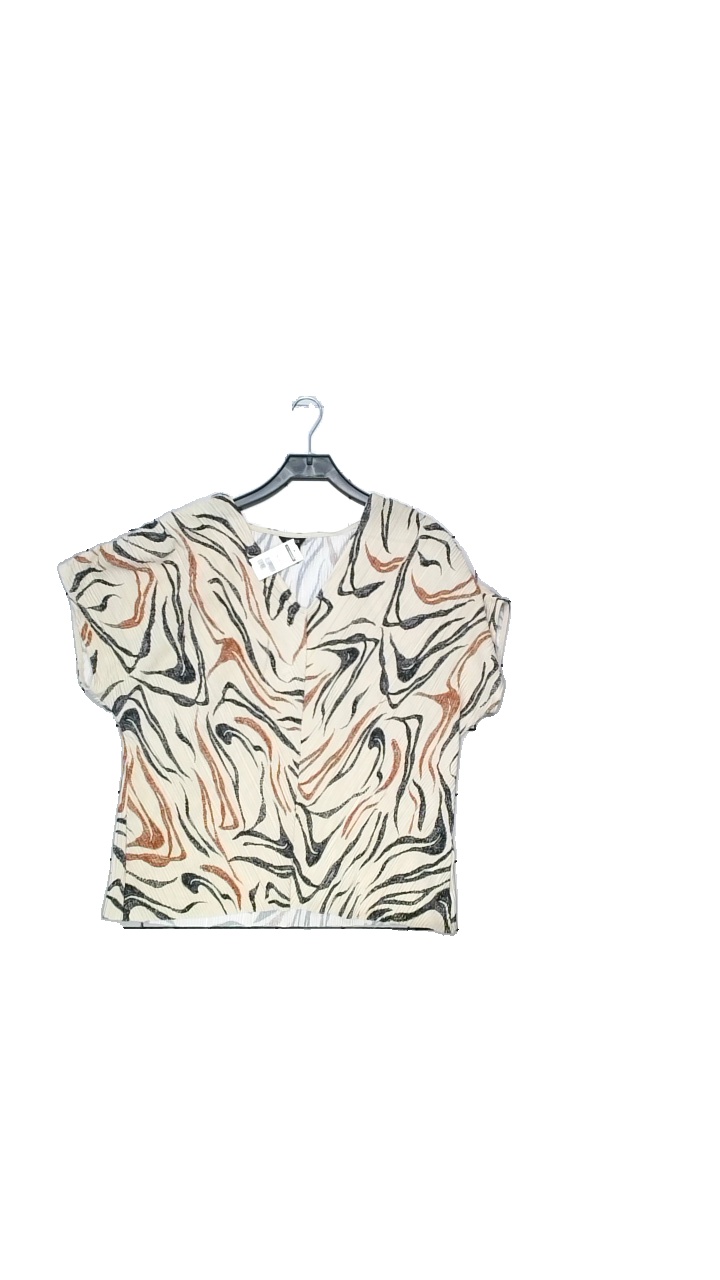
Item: Top (Ladies)
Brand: Lindex
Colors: Multicolor, Beige, Brown, Black
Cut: Loose, V-collar
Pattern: Geometric print
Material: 100% polyester
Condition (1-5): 4
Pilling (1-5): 5
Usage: Reuse
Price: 50-100